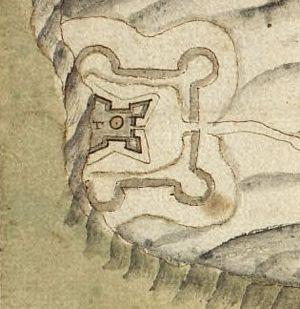
Détail d'un plan de Boulogne sur Mer au XVIIIè siècle, représentant la Tour d'Odre. Collection d'Anville. Gallica BNF
Gesoriacum est le nom antique de la ville actuelle de Boulogne-sur-Mer qui aurait pris le nom de Bononia au IIIᵉ siècle. Gesoriacum aurait désigné la ville basse de Boulogne et Bononia la ville haute. Cette distinction est contestée par certains.
La Tour d'Ordre, ou aussi Tour d'Odre est un phare romain, modifié au Moyen Âge, écroulé en 1644, qui dominait le port de Boulogne-sur-Mer. Il est le premier phare français dont l'existence est avérée.